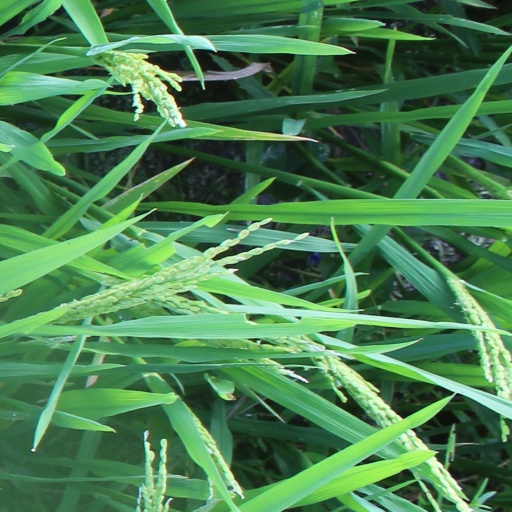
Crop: rice